Brentwood (Washington, D.C.)

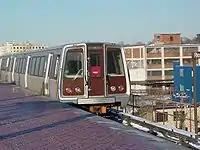
Rhode Island Avenue-Brentwood Station of the Washington Metro

Brentwood neighborhood as it is today (whose boundaries are somewhat different than the original Brent property, as increased by Pearson) is trapezoidal in its geography. It is bounded by New York Avenue to the south, Montana Avenue to the east, Rhode Island Avenue NE to the north, and the tracks of the Washington Metro's Red Line and Amtrak's Northeast Corridor to the west. It is serviced by the Rhode Island Ave–Brentwood Metro station. Politically, Brentwood is in Ward 5.